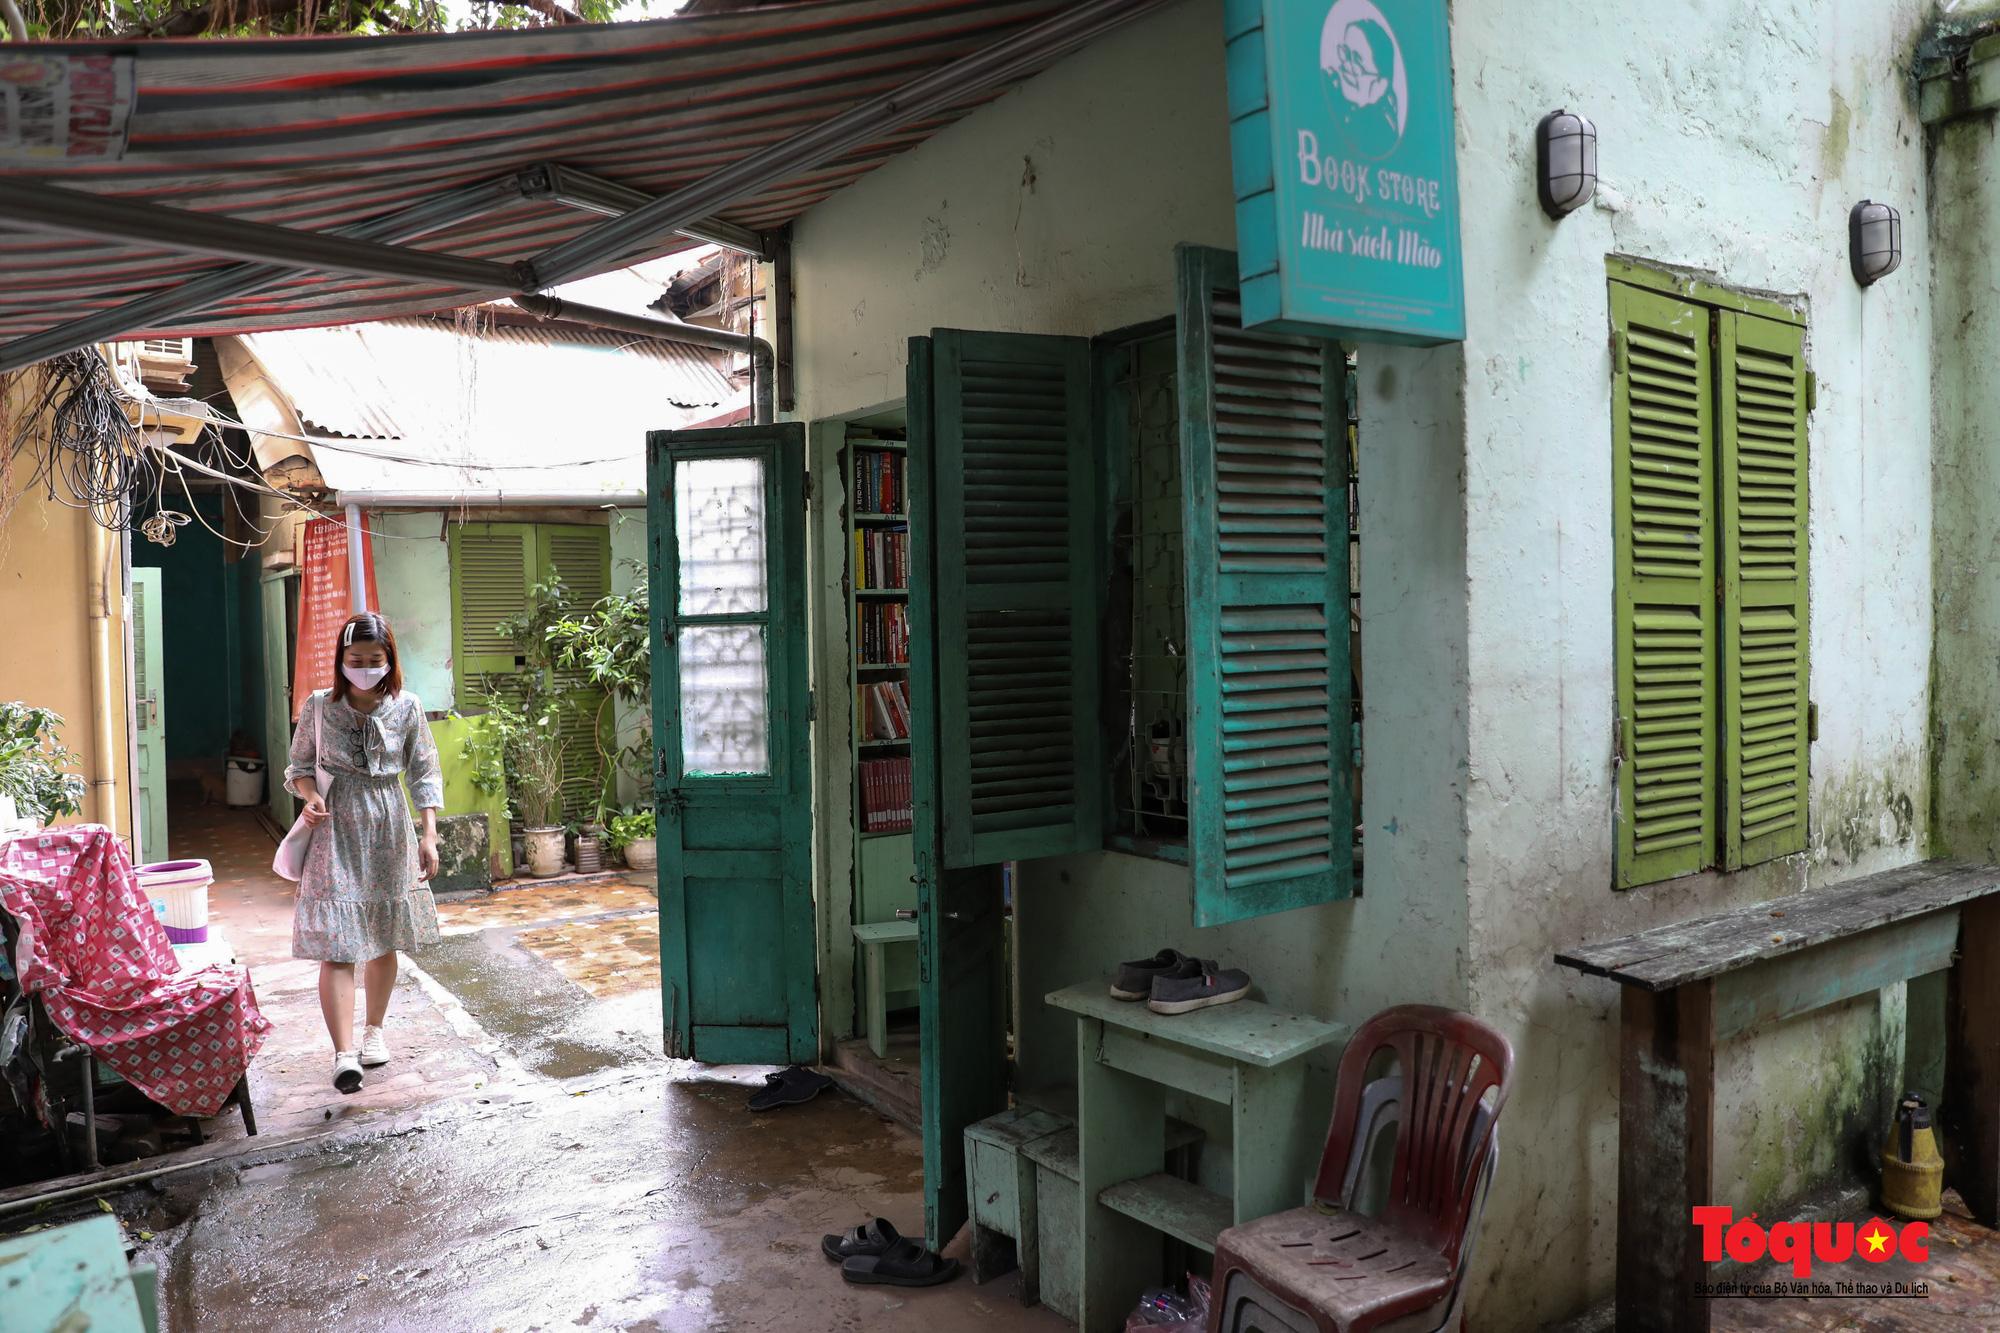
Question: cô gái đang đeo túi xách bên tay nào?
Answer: cô gái đang đeo túi xách bên tay phải